Veyrines-de-Vergt

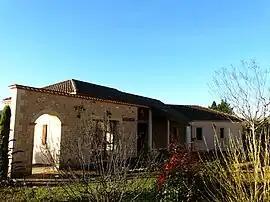
The town hall in Veyrines-de-Vergt

Veyrines-de-Vergt is a commune in the Dordogne department in Nouvelle-Aquitaine in southwestern France.